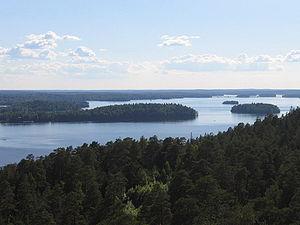
Lac Pyhäjärvi vu depuis la tour de Pyynikki. ---- F.Velcker - Tampere, juillet 2005 ----
Le Pyhäjärvi, toponyme finnois signifiant littéralement en français « Lac sacré », est un lac finlandais situé dans la région de Pirkanmaa de la province de Finlande-Occidentale.